Louis Orr

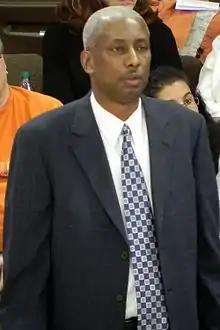
Orr in 2011

Louis McLaughlin Orr (May 7, 1958 – December 15, 2022) was an American basketball player and coach. He played professionally in the National Basketball Association (NBA) and became a college basketball coach. Orr was the head coach at Bowling Green State University